History of Casablanca

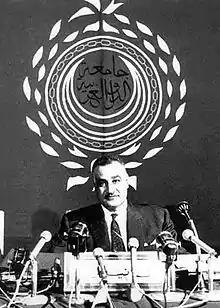
Egyptian President Gamal Abd An-Nasser addressing the 1965 Arab League Summit in Casablanca.

A secret Arab League summit was held in Casablanca September 1965. Shlomo Gazit of Israeli intelligence said that Hassan II invited Mossad and Shin Bet agents to bug the Casablanca hotel where the conference would be held to record the conversations of the Arab leaders. This information was instrumental in the heavy military defeats of Egypt, Jordan and Syria to the Israelis in the Six-Day War. Prior to the war, King Hassan II had developed a reciprocal relationship with the Israeli intelligence, who had assisted him in carrying out an operation in France to abduct and 'disappear' Mehdi Ben Barka, a leftist Moroccan leader who had been based in Paris.